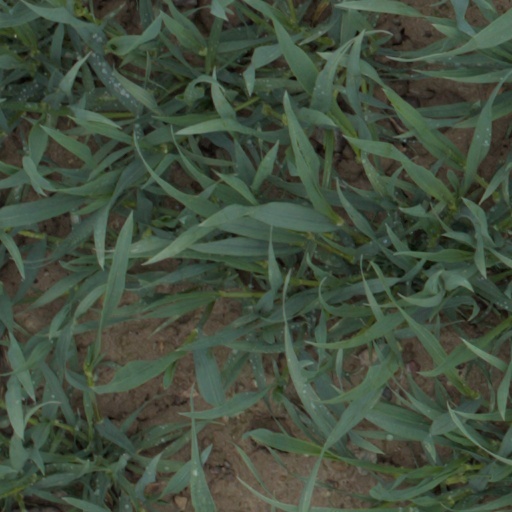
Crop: wheat